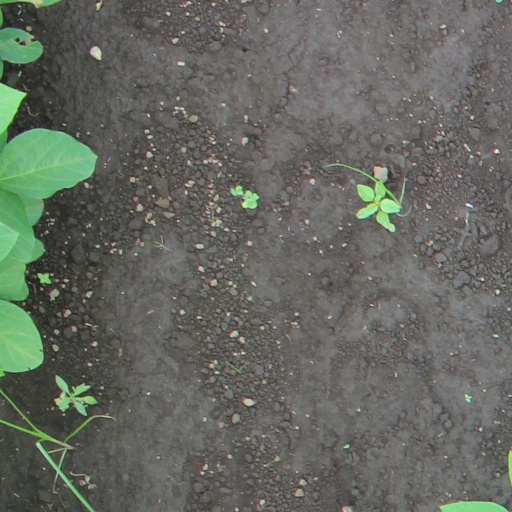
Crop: soybean